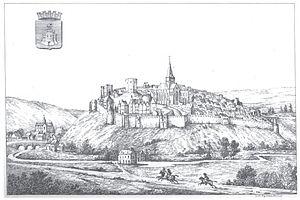
Marle en 1648
Marle est une commune de France située dans le département de l'Aisne, en région Hauts-de-France.